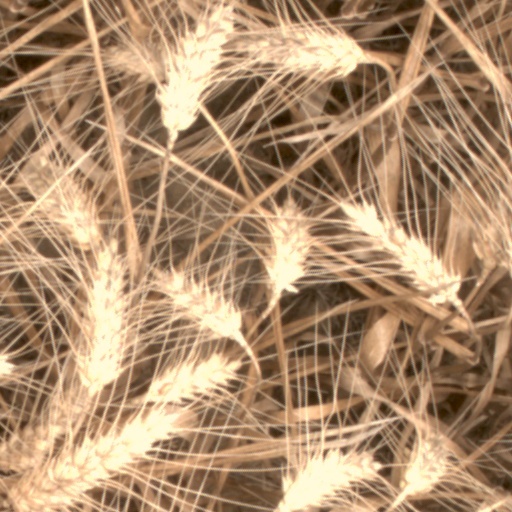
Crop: wheat